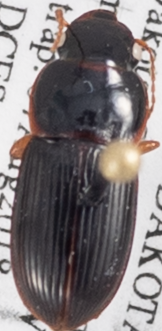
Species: Harpalus somnulentus
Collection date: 2018-08-07
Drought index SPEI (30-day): -0.32
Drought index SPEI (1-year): -0.17
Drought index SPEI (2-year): -0.46